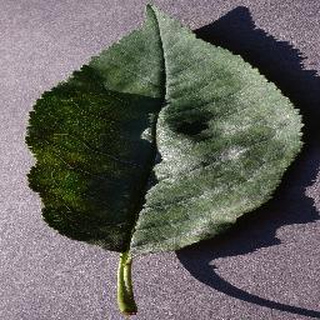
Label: cherry_powdery_mildew